Trans Canada Trail

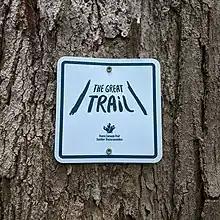
Trail marker

The main section runs along the southern areas of Canada, connecting most of Canada's major cities and most populous areas. There is also a long northern arm that runs through Alberta to Edmonton and then up through northern British Columbia to the Yukon.